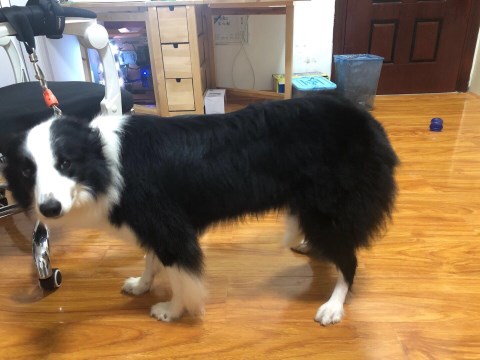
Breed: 2594-n000109-Border_collie